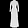
Label: Dress